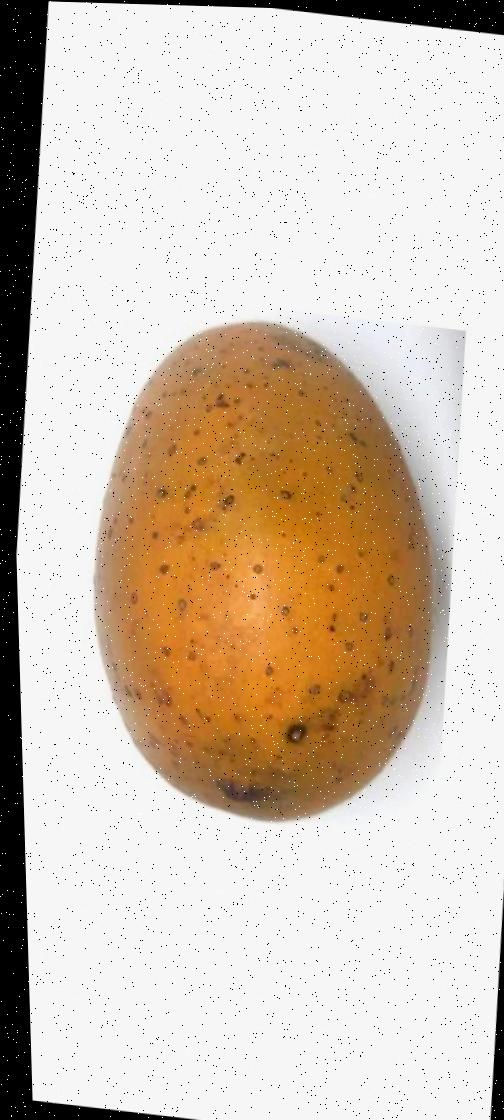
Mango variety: Gourmoti